Kassem G

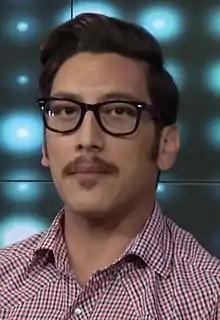
Gharaibeh in 2014

Kassem Gharaibeh (born October 10, 1983) is an American Internet personality and host of "Attack of the Show!". His YouTube channel Kassem G hosts several hundred videos, most notably the "California On", "Going Deep" and "Street Music" webseries. He won the 2013 Streamy Award for Best Host for his work on "California On".